Freddie L. Poston

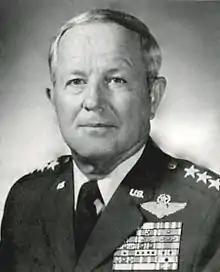

Freddie Lee Poston (September 16, 1925 – November 18, 2016) was an American lieutenant general who was chief of staff at United States Pacific Command, Camp H. M. Smith, Hawaii. Poston is responsible to the commander in chief Pacific for management of key military staff activities requiring coordinated Air Force, Navy, Army and Marine Corps operations throughout the Pacific Command. The Pacific Command is the United States' largest unified command, encompassing some 100 million square miles from the West Coast of the Americas to the east coast of Africa and from the arctic to the Antarctic.